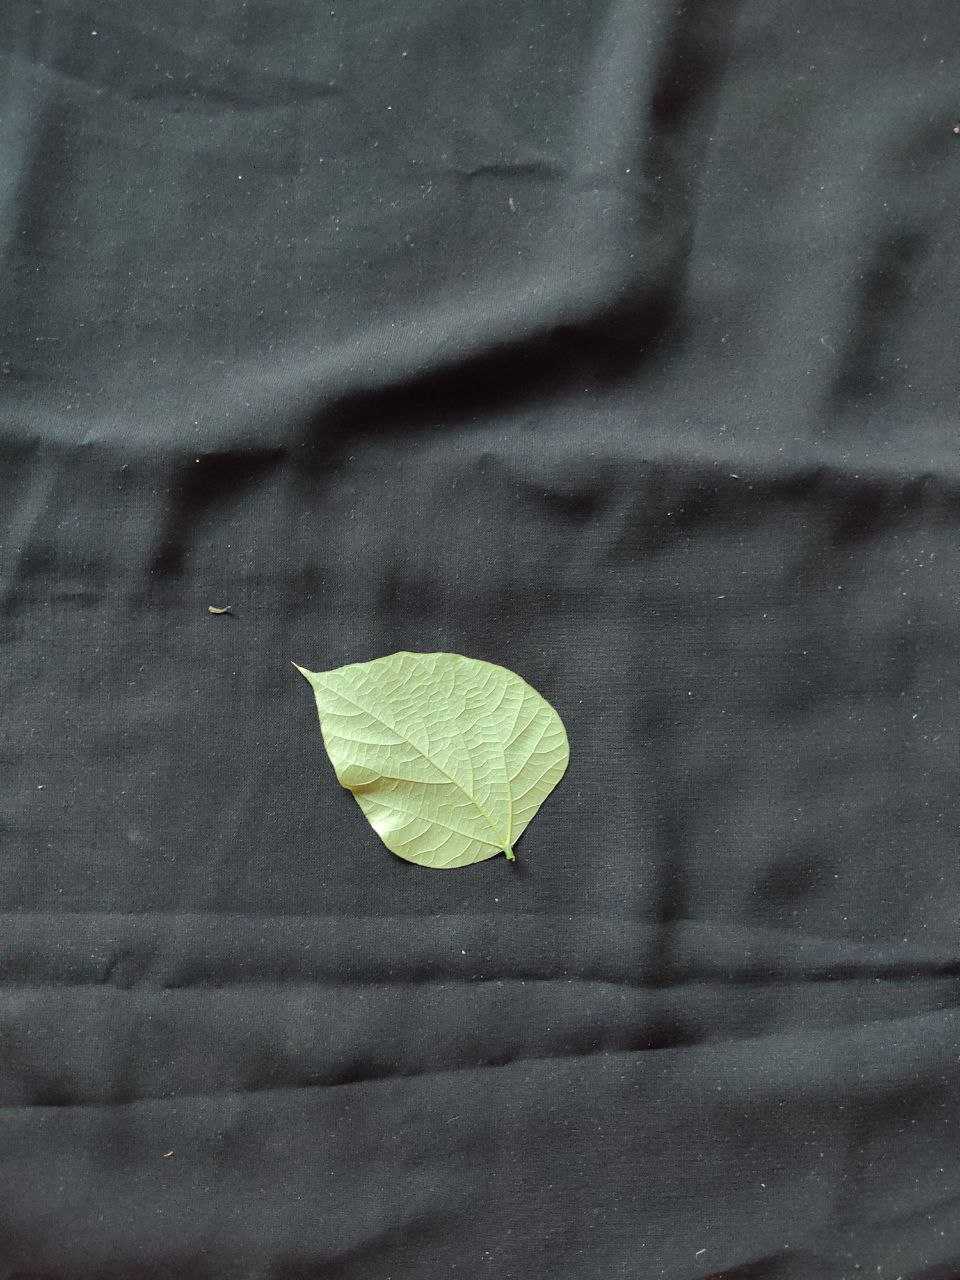
Crop: bean
Leaf condition: Fresh Leaf